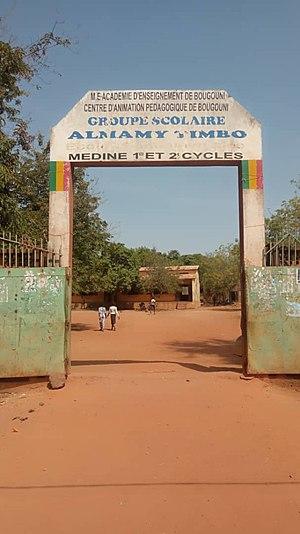
Concours wikichallenge écoles d'Afrique 2019 - Le Groupe Scolaire Almamy Timbo de Médine - Bougouni
Bougouni est une ville et une commune du Mali, chef-lieu du cercle de Bougouni dans la région de Sikasso, située à 170 km au sud-est de Bamako et 210 km à l'ouest de Sikasso.